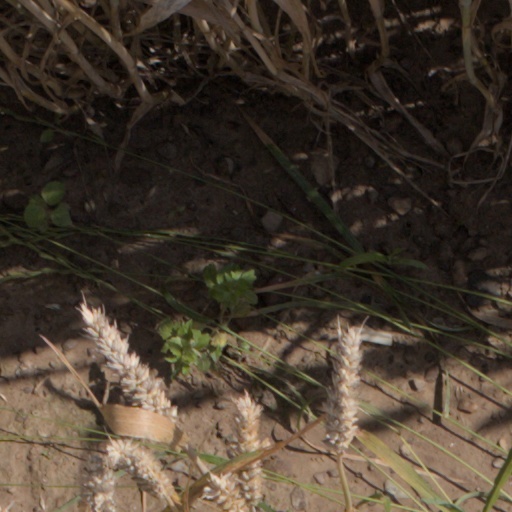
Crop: wheat